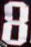
Number: 8